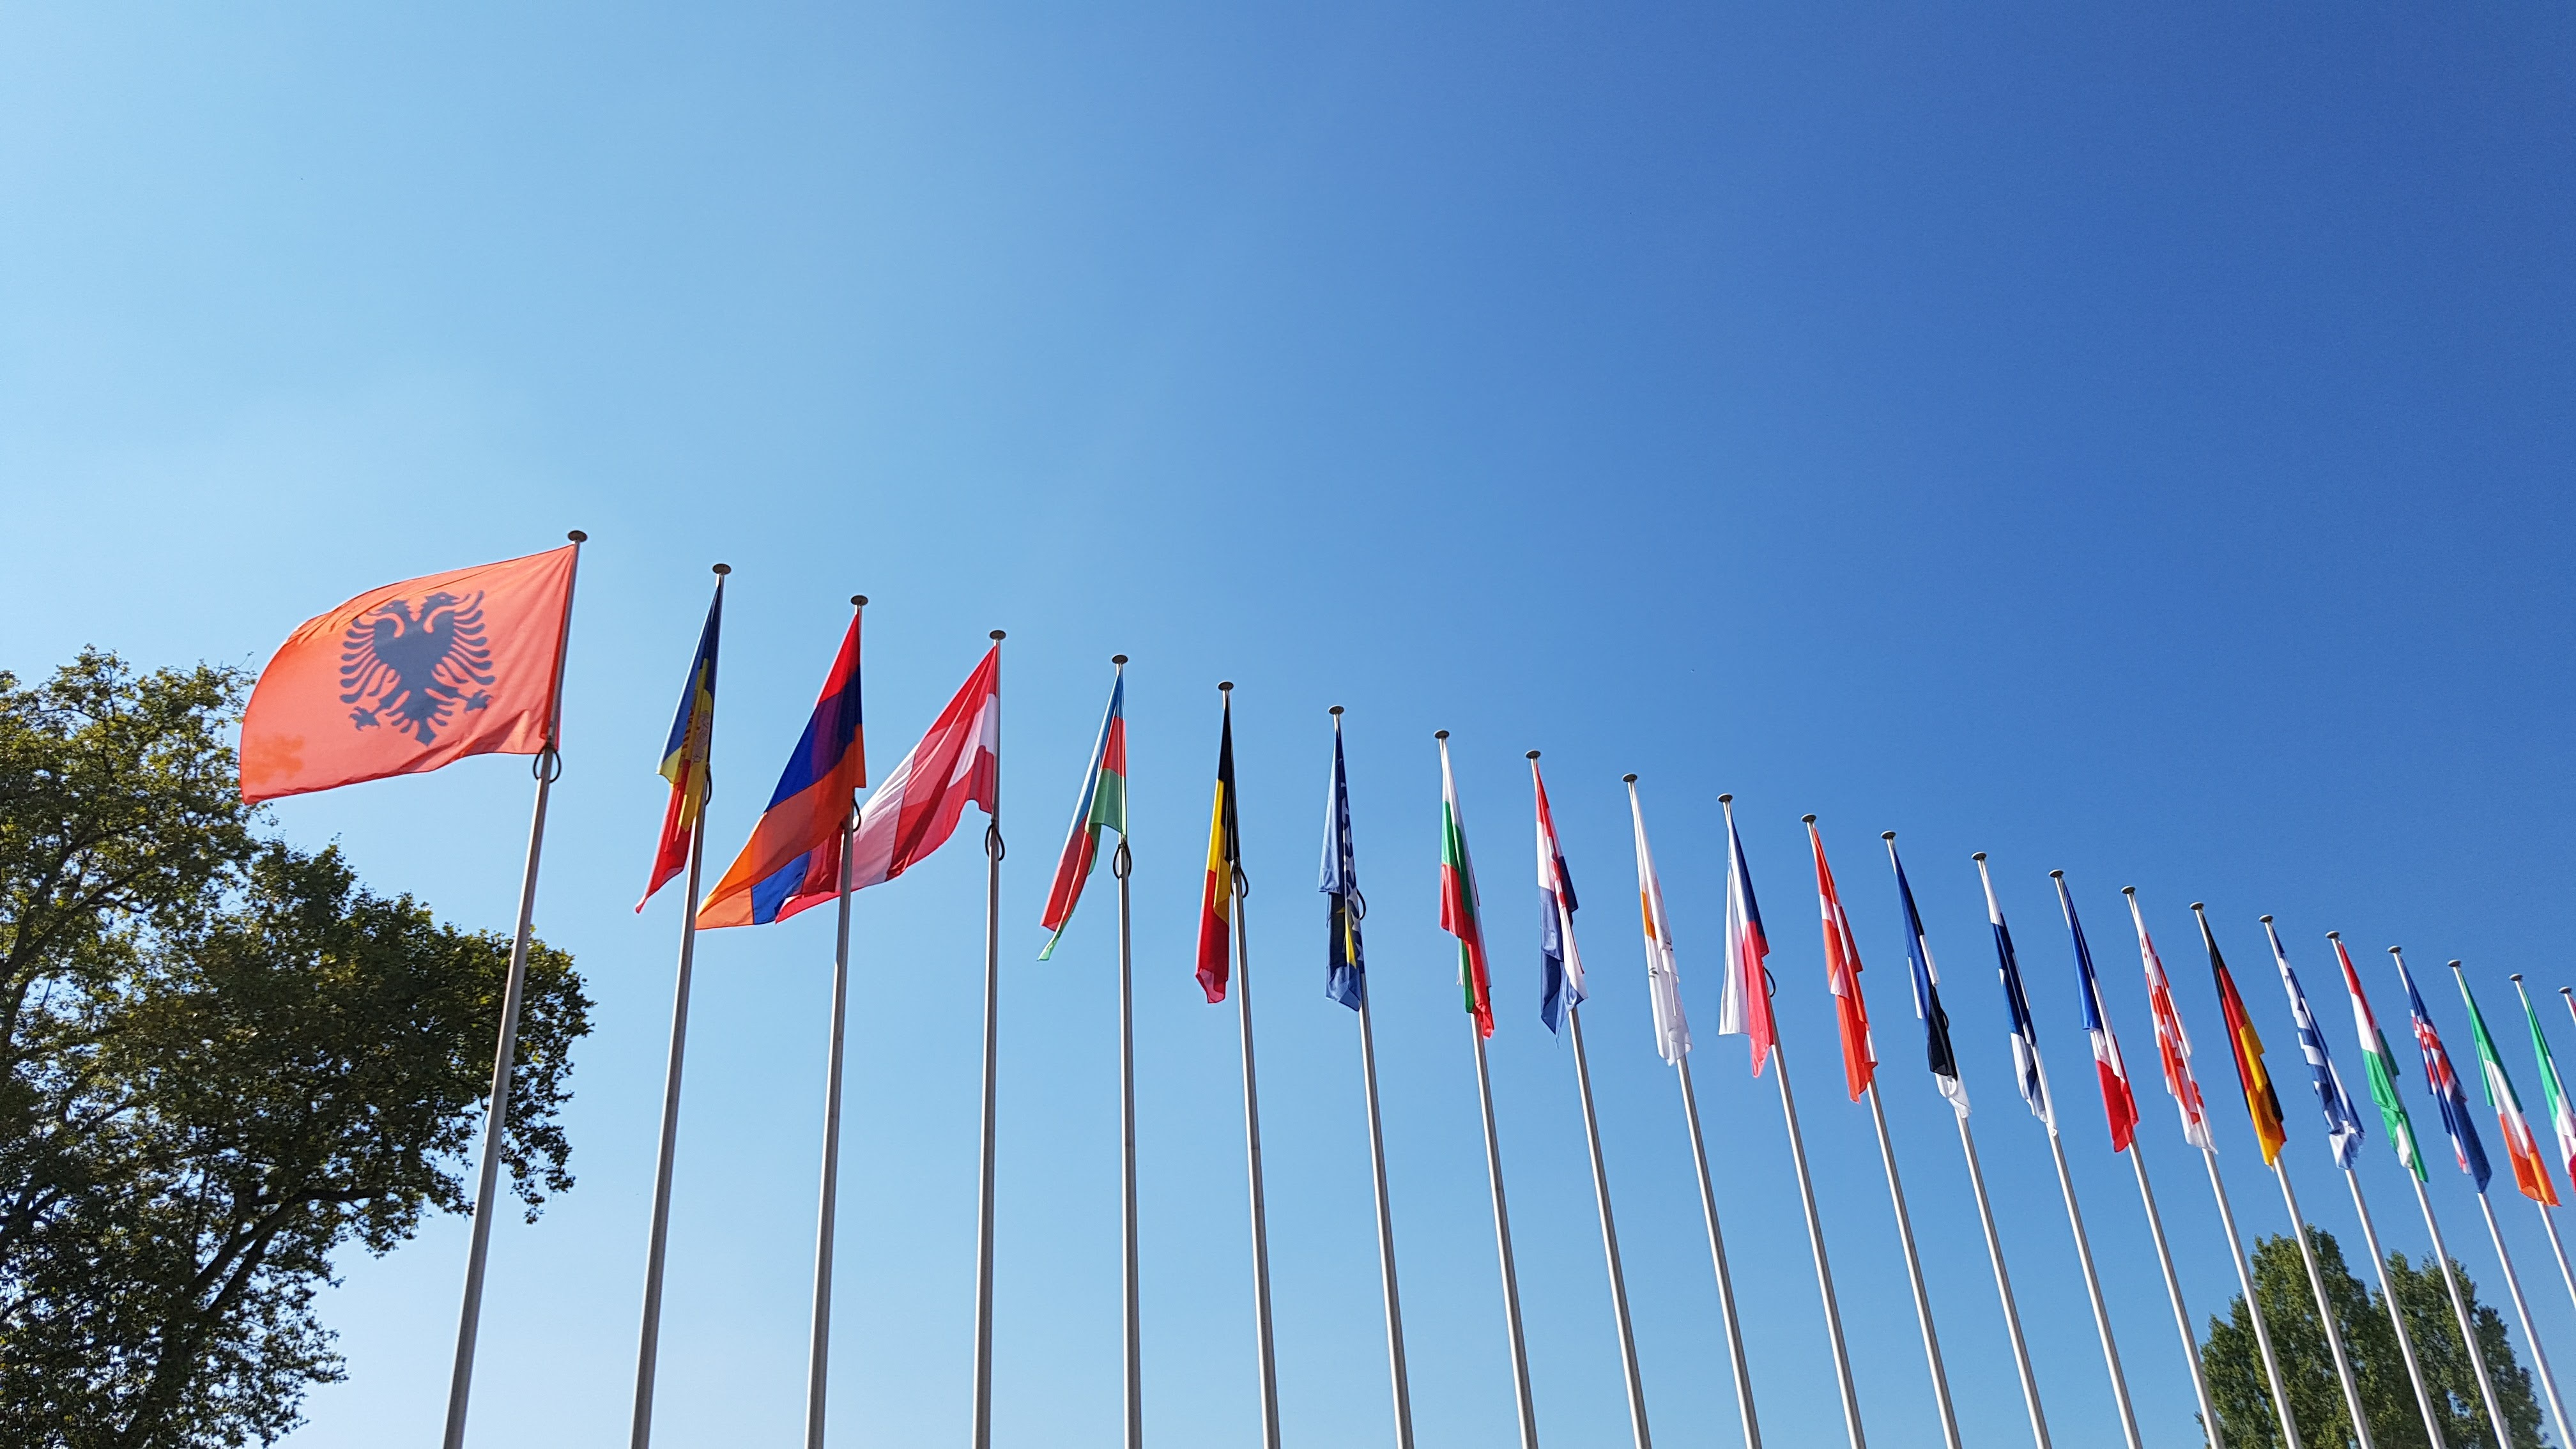
sky, wind, europe, flag, blue, flags, strasbourg, atmosphere of earth, eur ready